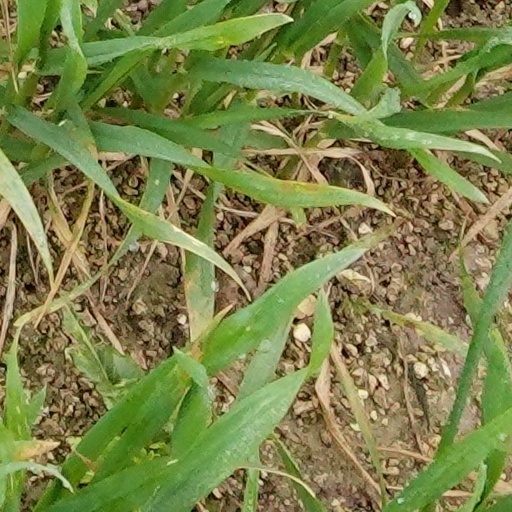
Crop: wheat